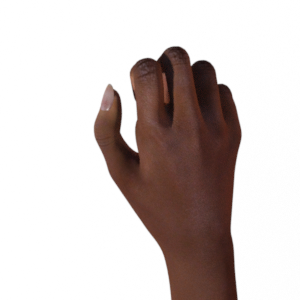
Label: rock